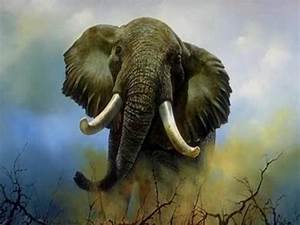
Label: elefante